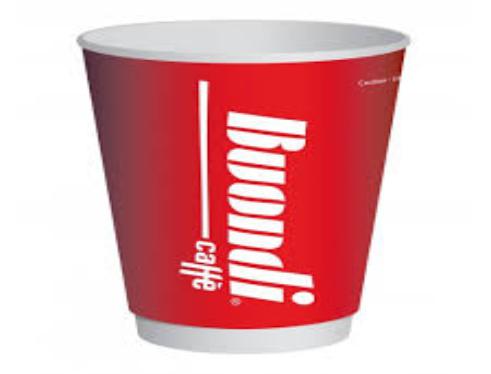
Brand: Buondi
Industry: Food